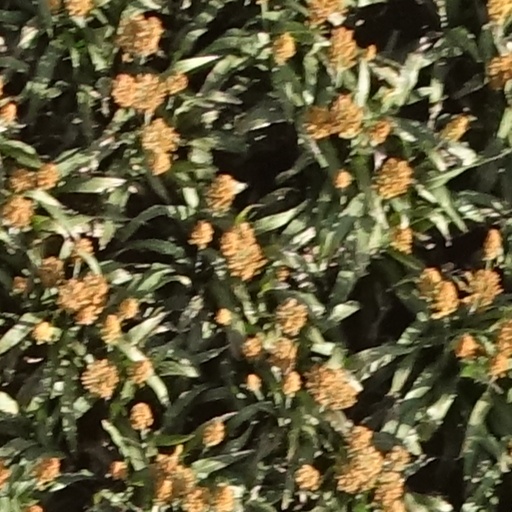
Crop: sorghum